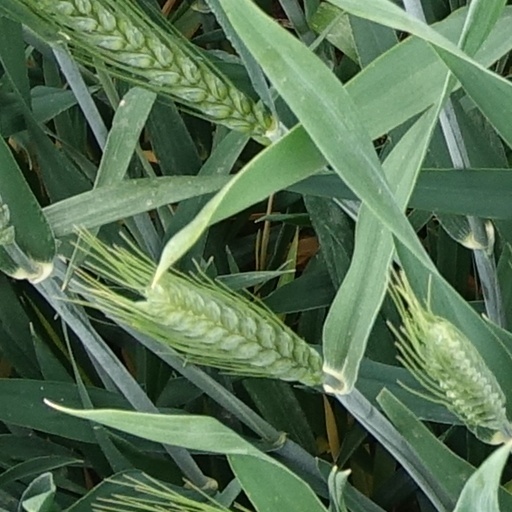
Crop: wheat